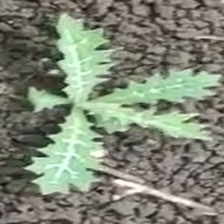
Weed species: Bilayat_(Mexicana_Argemone)